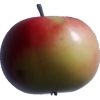
Label: Apple 11